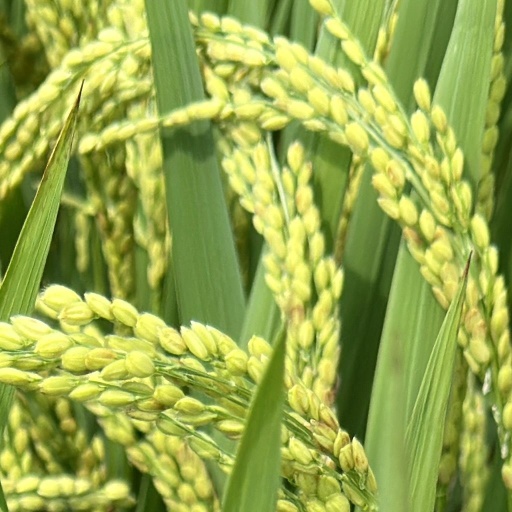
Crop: rice